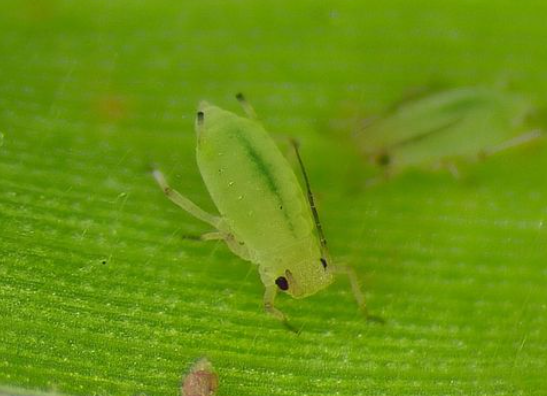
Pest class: greenbug